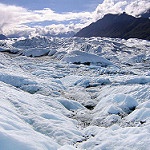
Label: glacier